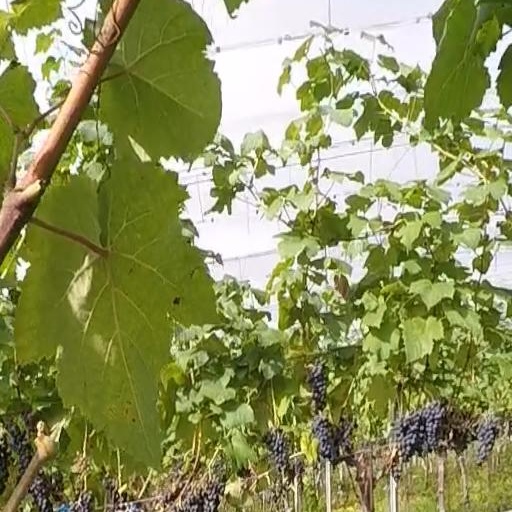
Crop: grape